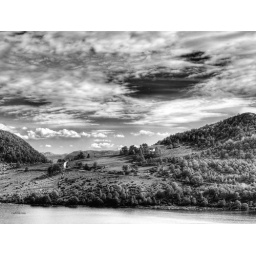
The fjords and mountains of the Ryfylke area by the south-east coast of Norway. This picture is from the village Tau.